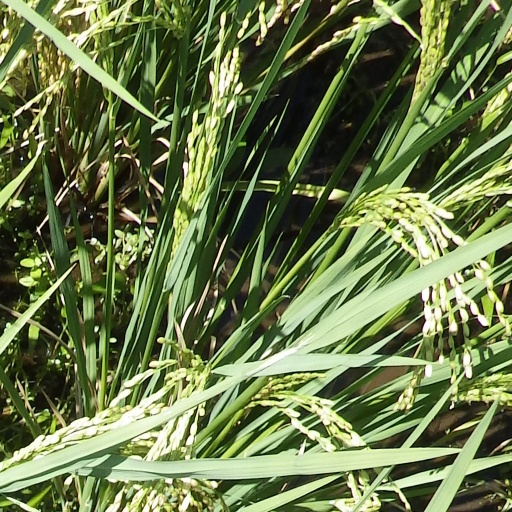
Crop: rice